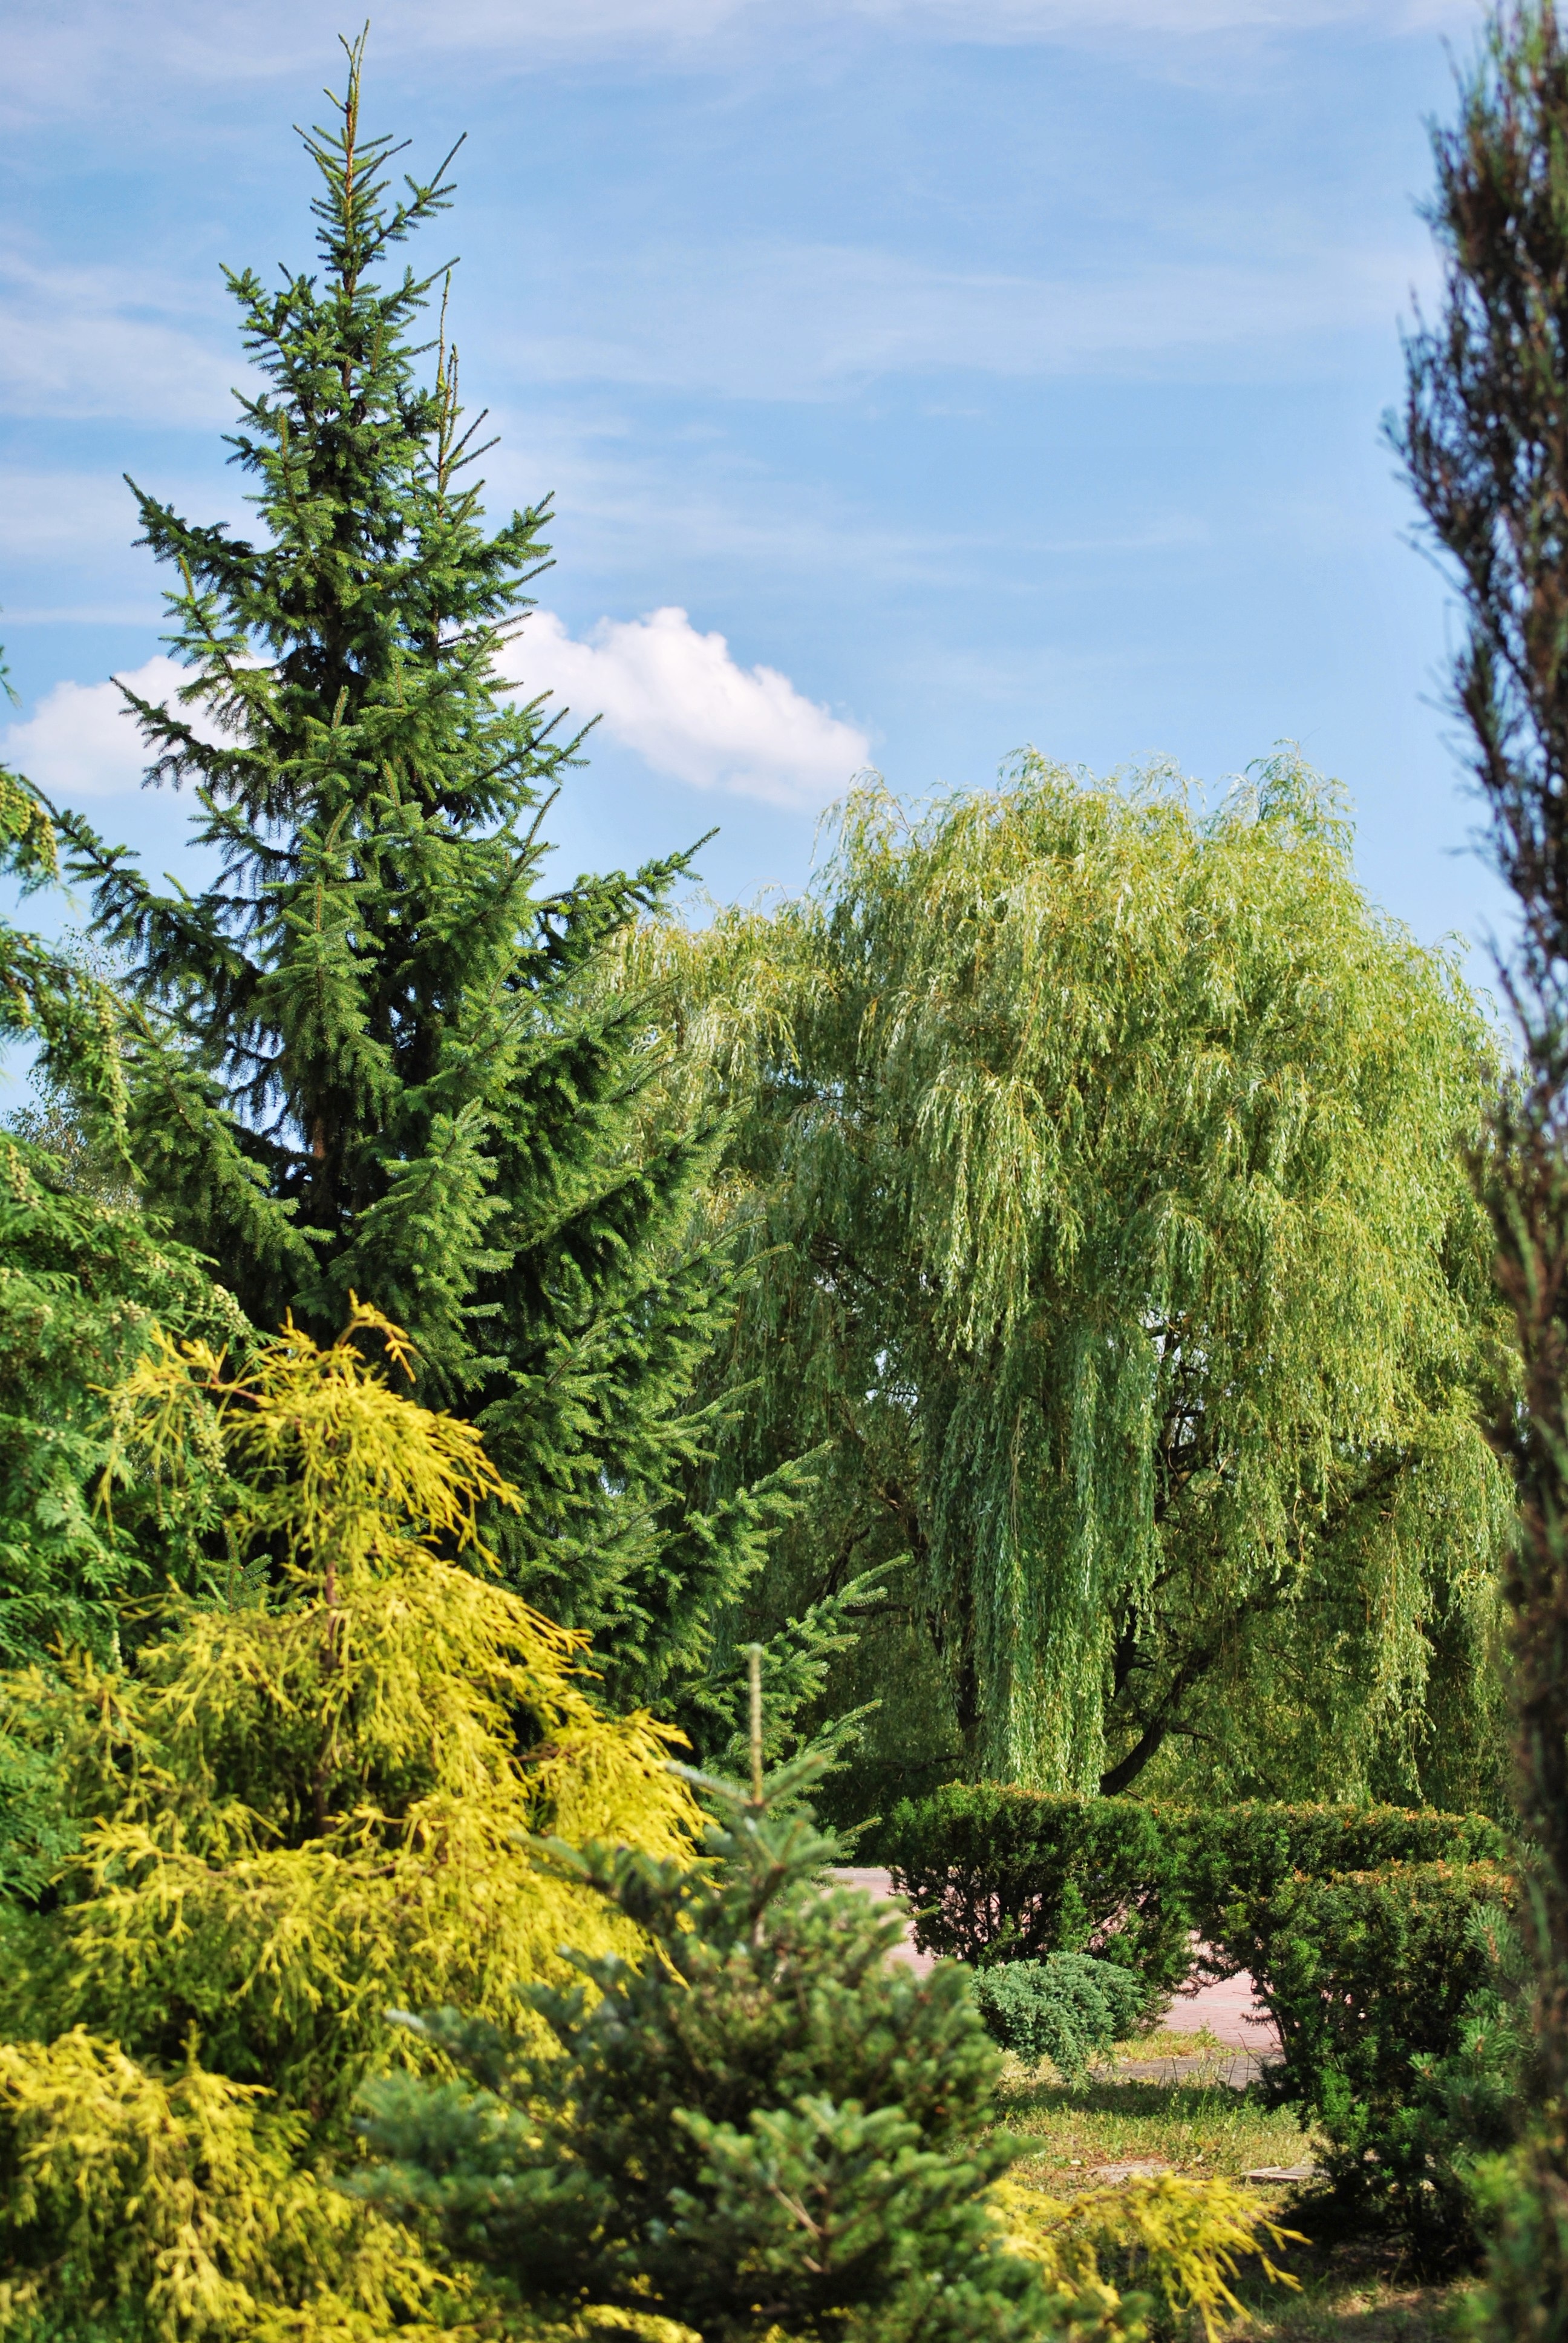
tree, nature, forest, branch, plant, leaf, flower, green, evergreen, botany, garden, fir, flora, conifer, spruce, vegetation, shrub, woodland, larch, ecosystem, biome, woody plant, temperate broadleaf and mixed forest, temperate coniferous forest, land plant